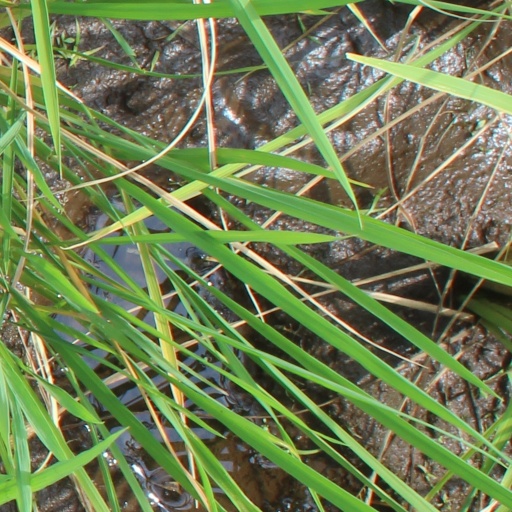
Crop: rice